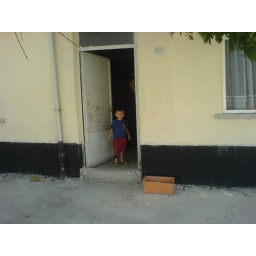
house in the boy